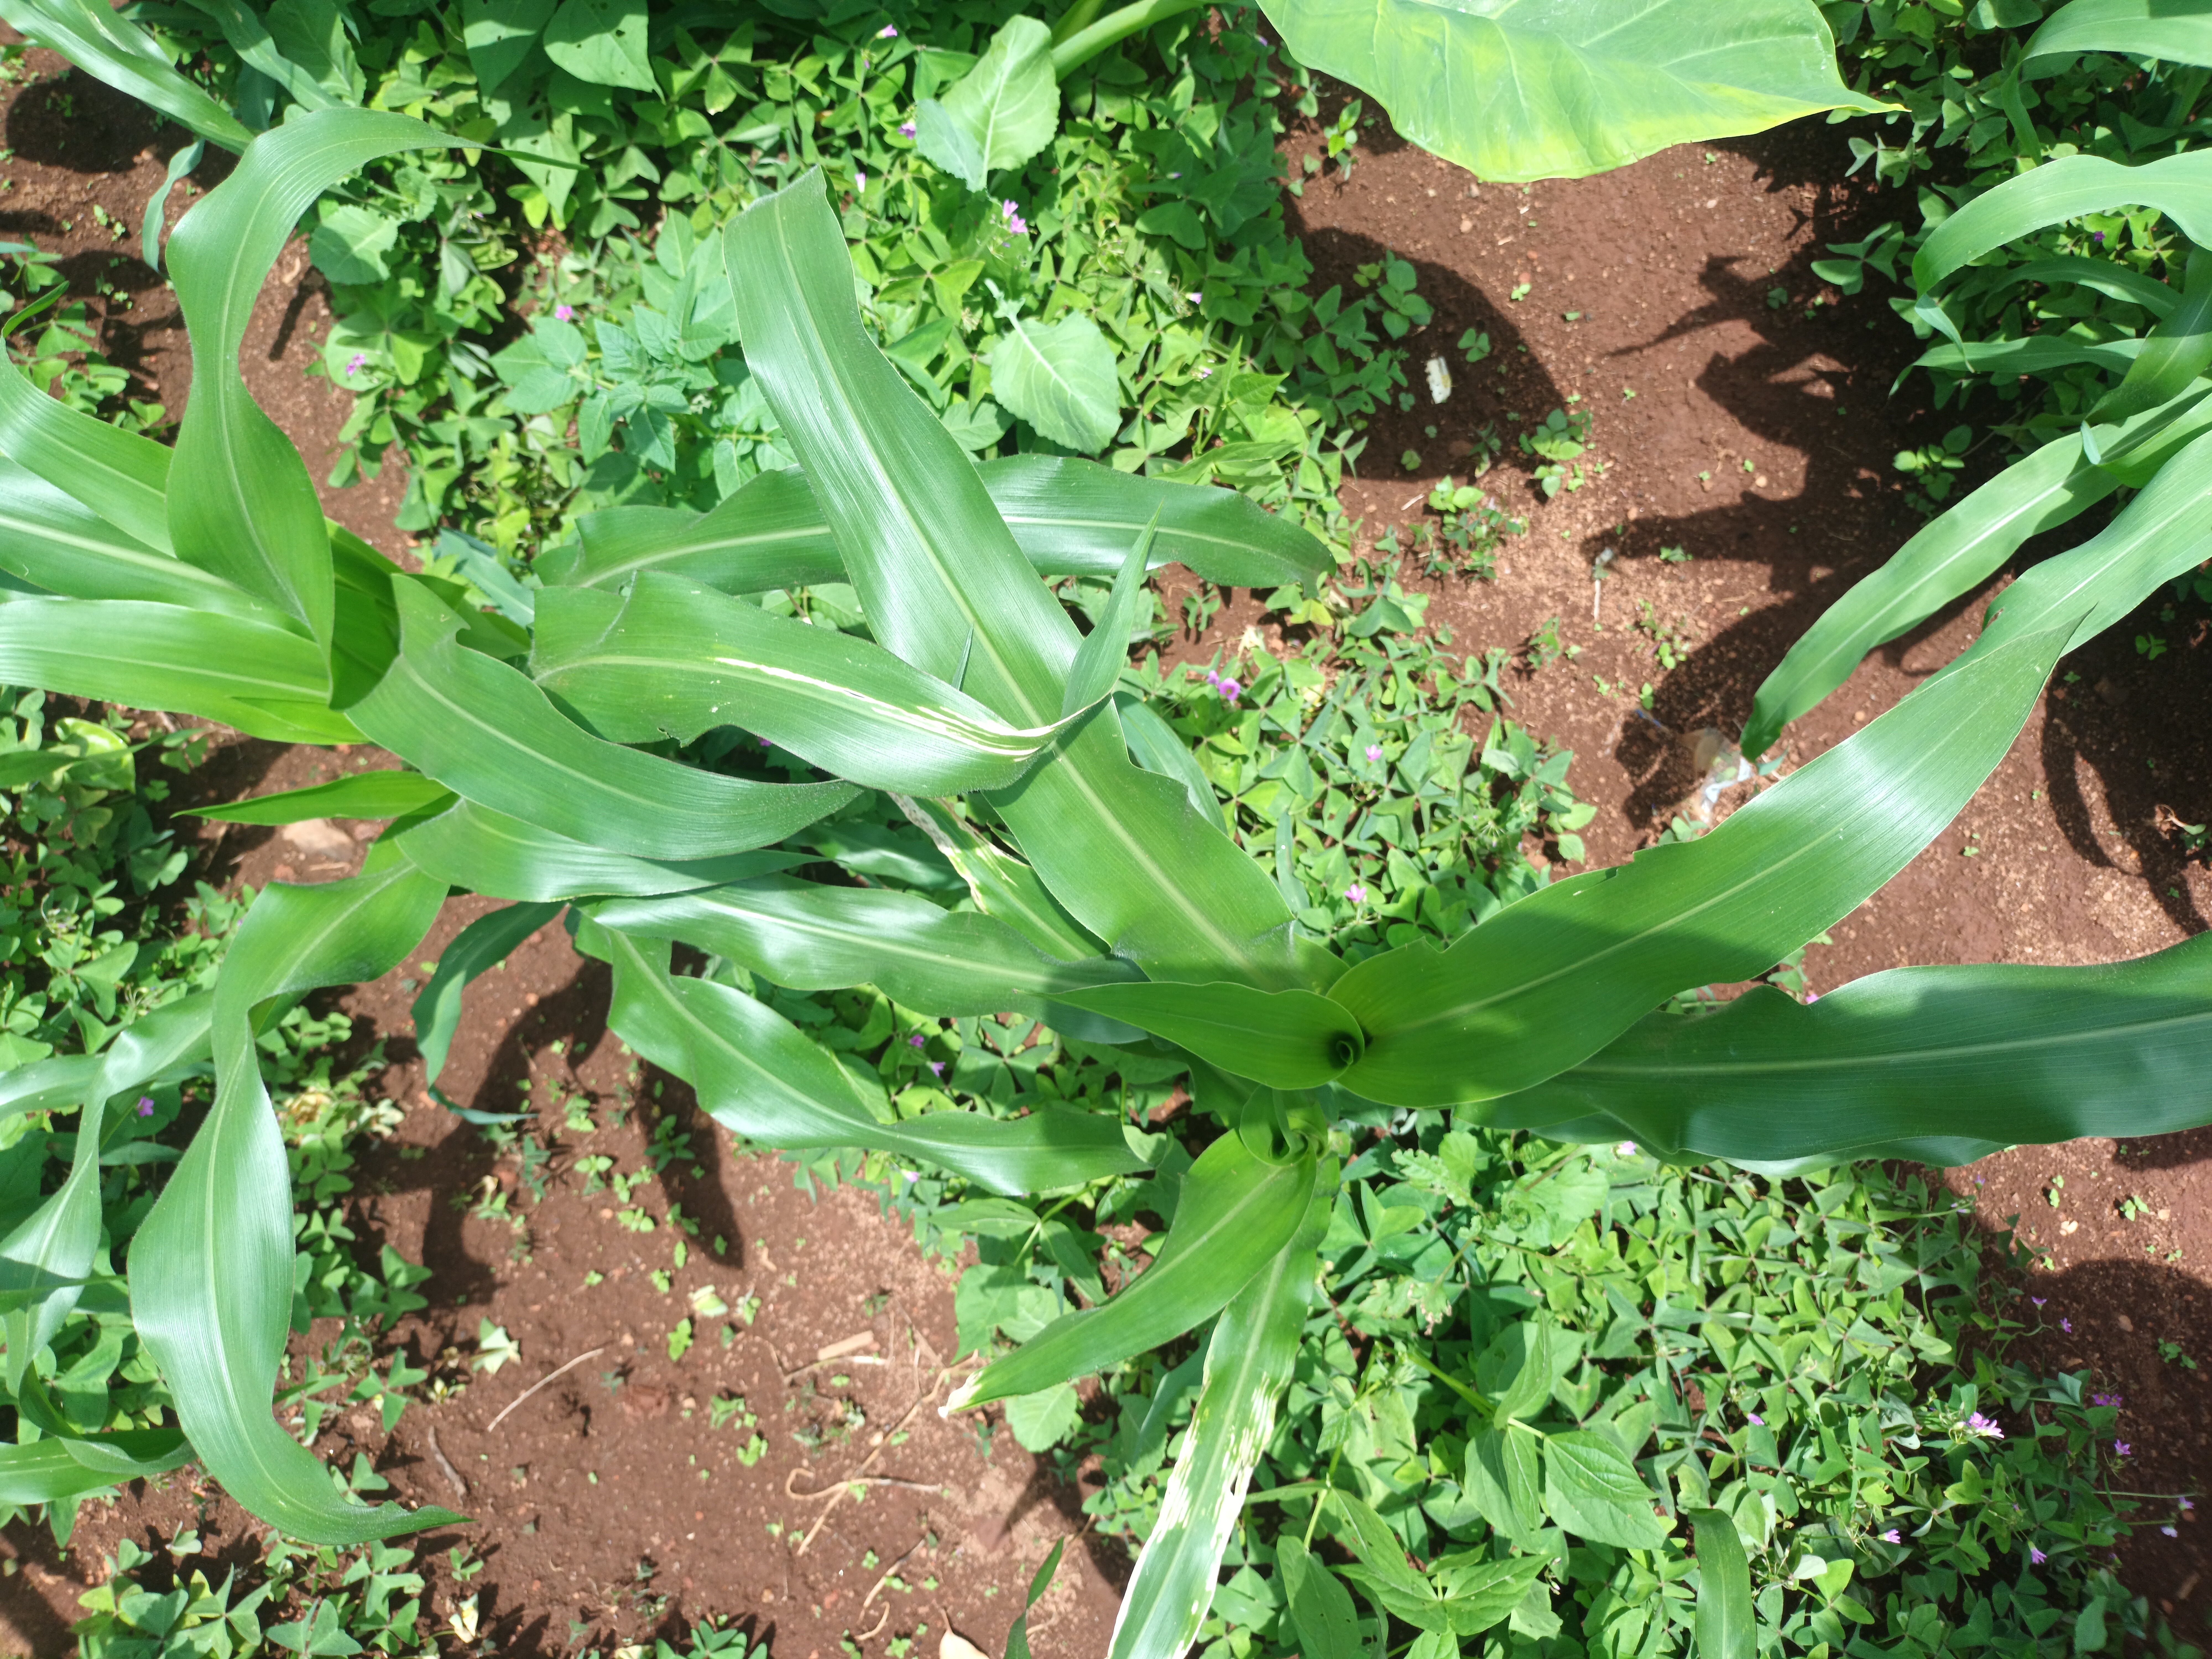
Label: spodoptera_frugiperda